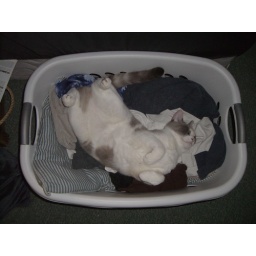
being cute in her laundry basket bed.